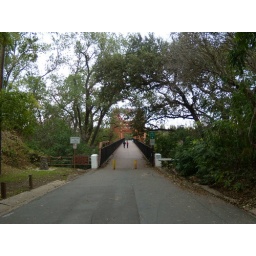
old Sunrise bridge over American river